Microsoft HoloLens

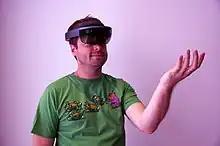
Man wearing Microsoft HoloLens

The HoloLens is a first generation AR device. The displays on the HoloLens are simple waveguide displays with a fixed focus of approximately two meters. Because of the fixed focus, the displays exhibit the Vergence-Accommodation Conflict.